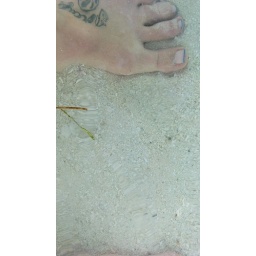
My feet in the clear water of the Bahamas